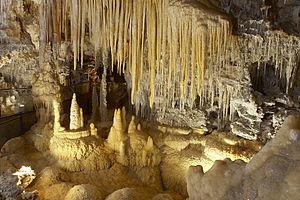
Grotte de la Clamouse. Le Couloir Blanc, la plus belle partie de la grotte, ornée d'innombrable cristaux d'aragonites.
La grotte de Clamouse est située à Saint-Jean-de-Fos dans le département de l'Hérault, au pied de la Séranne. La grotte s'ouvre à quelques centaines de mètres en amont du Pont du Diable, près du village médiéval de Saint-Guilhem-le-Désert, en rive droite des gorges de l'Hérault.
La liste des sites classés de l'Hérault présente les sites naturels classés du département de l'Hérault.